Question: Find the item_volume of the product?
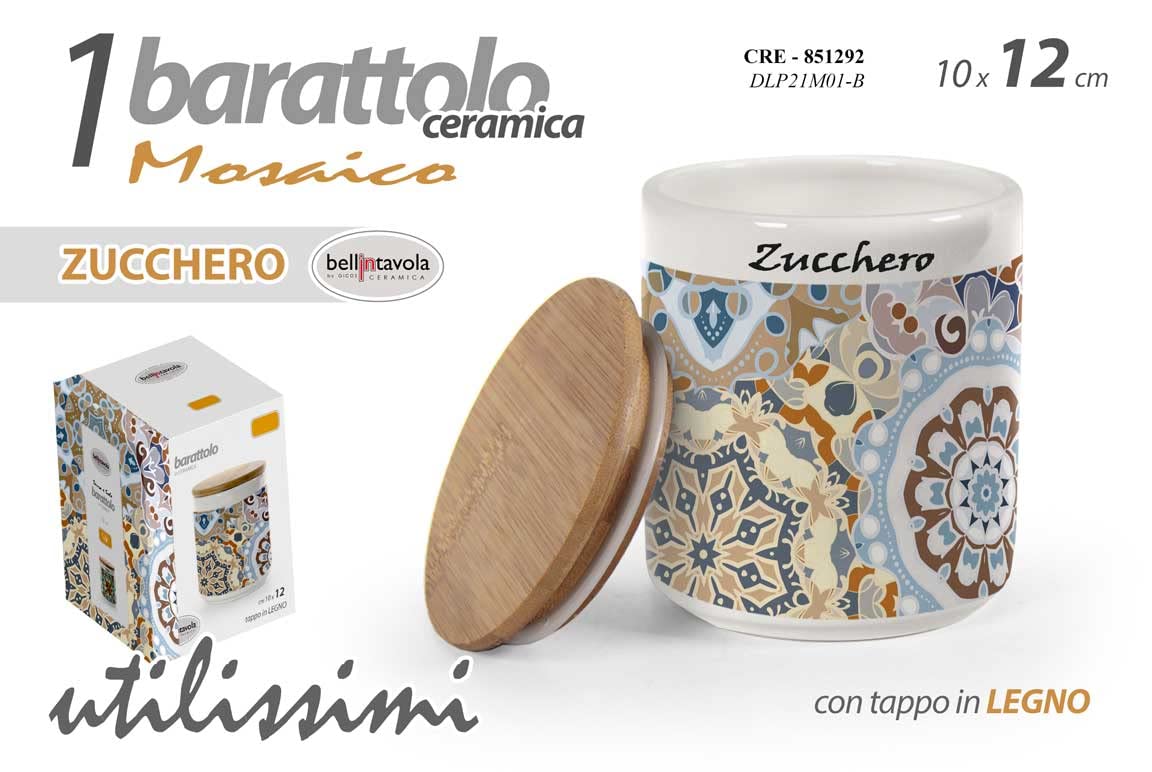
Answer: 851292.0 decilitre